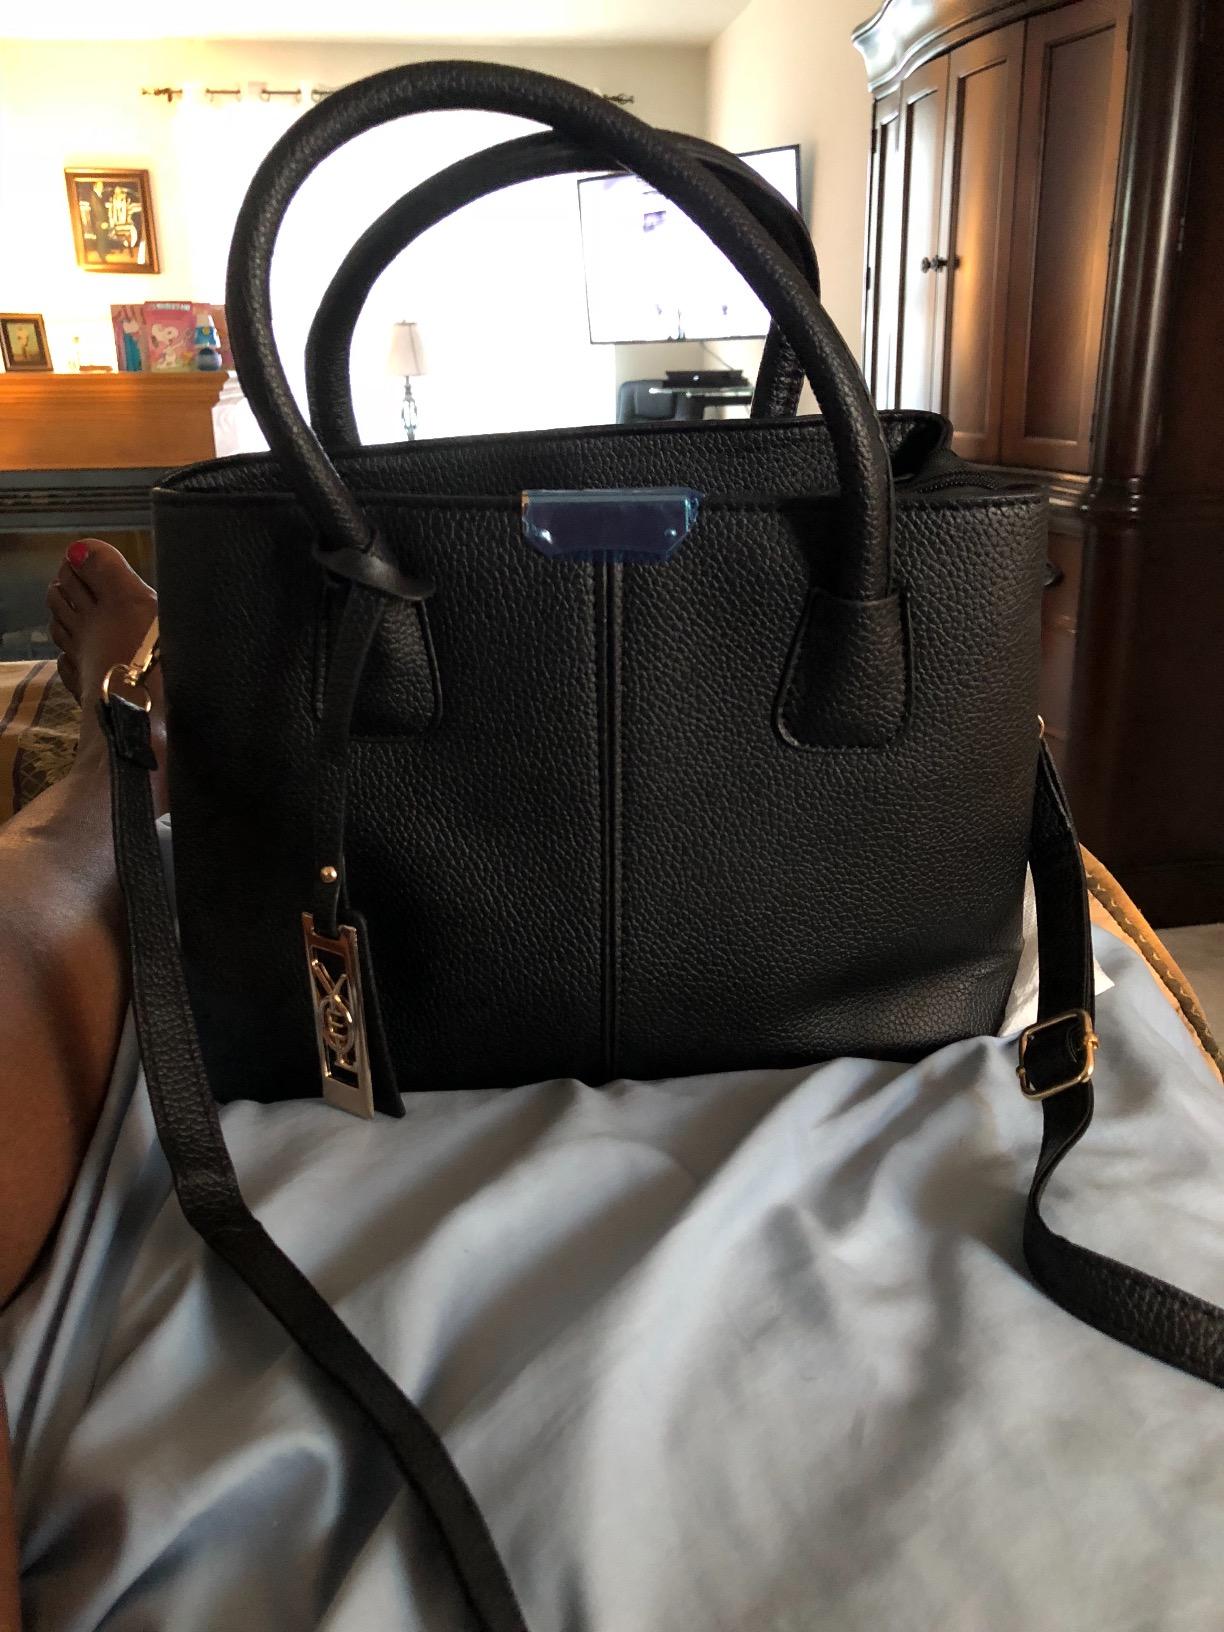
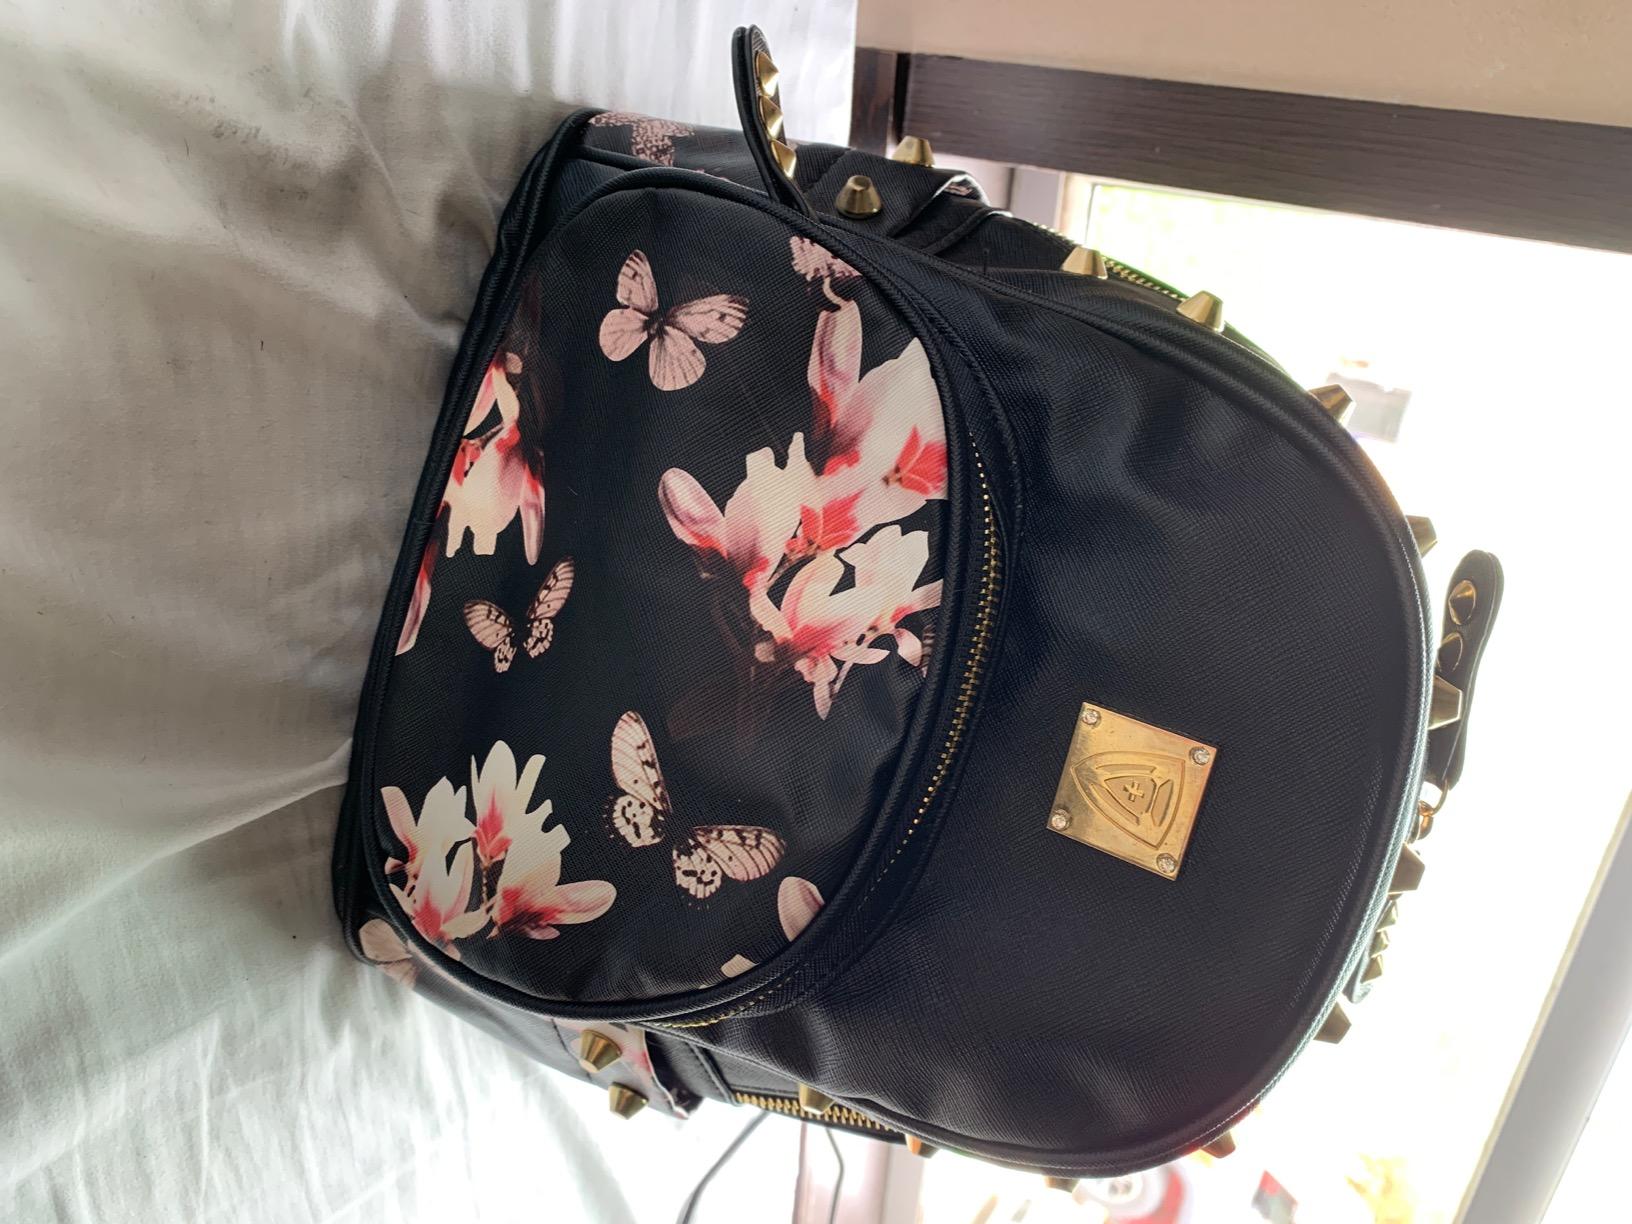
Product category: accessories_handbag
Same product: no